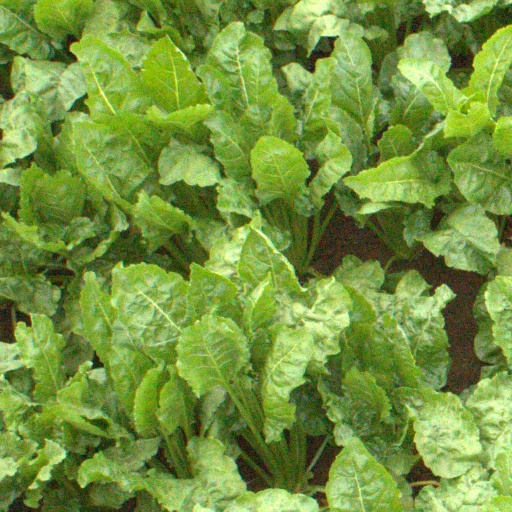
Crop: sugar beet